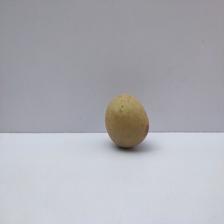
Size: Small